Stokesley

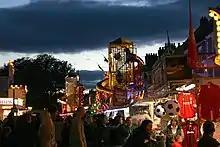
Stokesley Fair

The inaugural meeting of Stokesley Agricultural Society was held at the Golden Lion Hotel, now The Leven Hotel, in 1859. The hotel was also used as the law court for the area being placed between Middlesbrough and Northallerton. Stokesley Agricultural Show, first held in 1859, is held every year on the first Saturday after the third Thursday in September (sounds odd, but historically the show was held on the third Thursday in September). It is one of the largest one day shows in the northern England. A weekly market is also held each Friday in the main square called the Plain, a farmers' market also takes place on the first Saturday of each month.